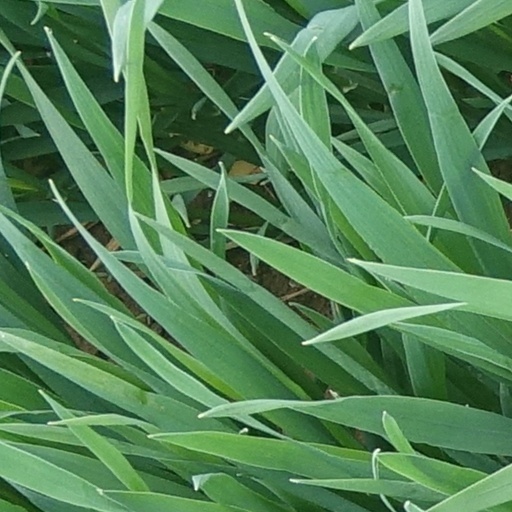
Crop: wheat